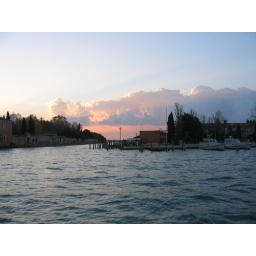
Sun rise in Venice from the water bus